Xu Zhihong

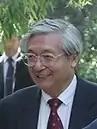

Xu Zhihong (born 1942) is a Chinese botanist and former President of Peking University. He is a former vice-president of the Chinese Academy of Sciences. In 2009, Zhihong was conferred upon the award of Hilal-i-Quaid-i-Azam in recognition of his services to Pakistan. Asteroid 90826 Xuzhihong, discovered by the Beijing Schmidt CCD Asteroid Program in 1995, was named in his honor. The official was published by the Minor Planet Center on 4 October 2009.